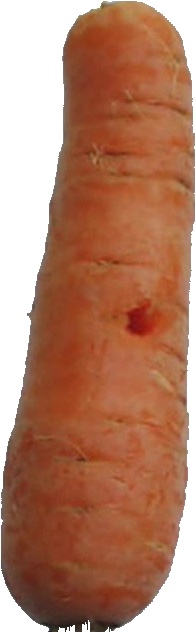
Label: carrot_1